Altstadt, Hamburg

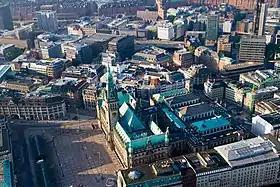
Aerial view of Rathaus (center), Rathausmarkt (left) and Chamber of Commerce (right)

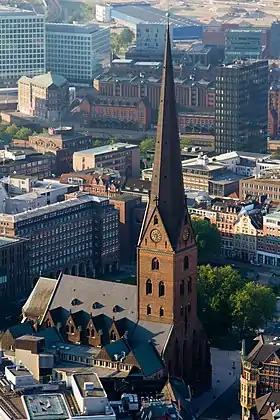
Aerial view of St. Petri

The Hammaburg, Hamburg's origin, was established on a former headland, between the confluences of Alster and Bille into the Elbe Stream. Over the centuries Alster and Bille were impoldered and diverted several times, resulting in an ever different geography. Today, Altstadt is bordered by Alster (i.e. Alsterfleet and Binnenalster) to the West and North-West, the rail tracks of Hamburg-Altona link line and Hauptbahnhof to the East, and Zollkanal to the South.